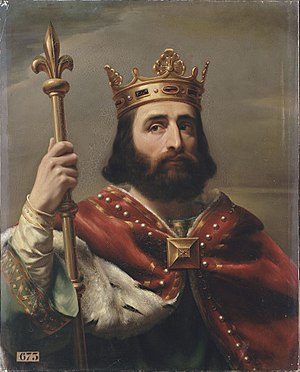
Pipin den Lille
Pipin den Lille, datter af Charibert af Laon, og fik med hende to børn, hvoraf den ene var den senere kejser, Karl den Store.